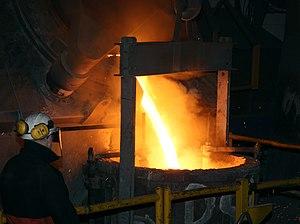
Goodwin Steel Castings Limited est une entreprise d’industrie lourde située à Stoke-on-Trent, Staffordshire, Angleterre. L’entreprise est spécialisée dans la production de grands moulages d’acier usinés sur mesure.